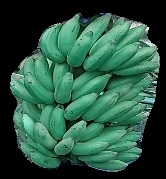
Variety: elakki-bale
Grade: grade1